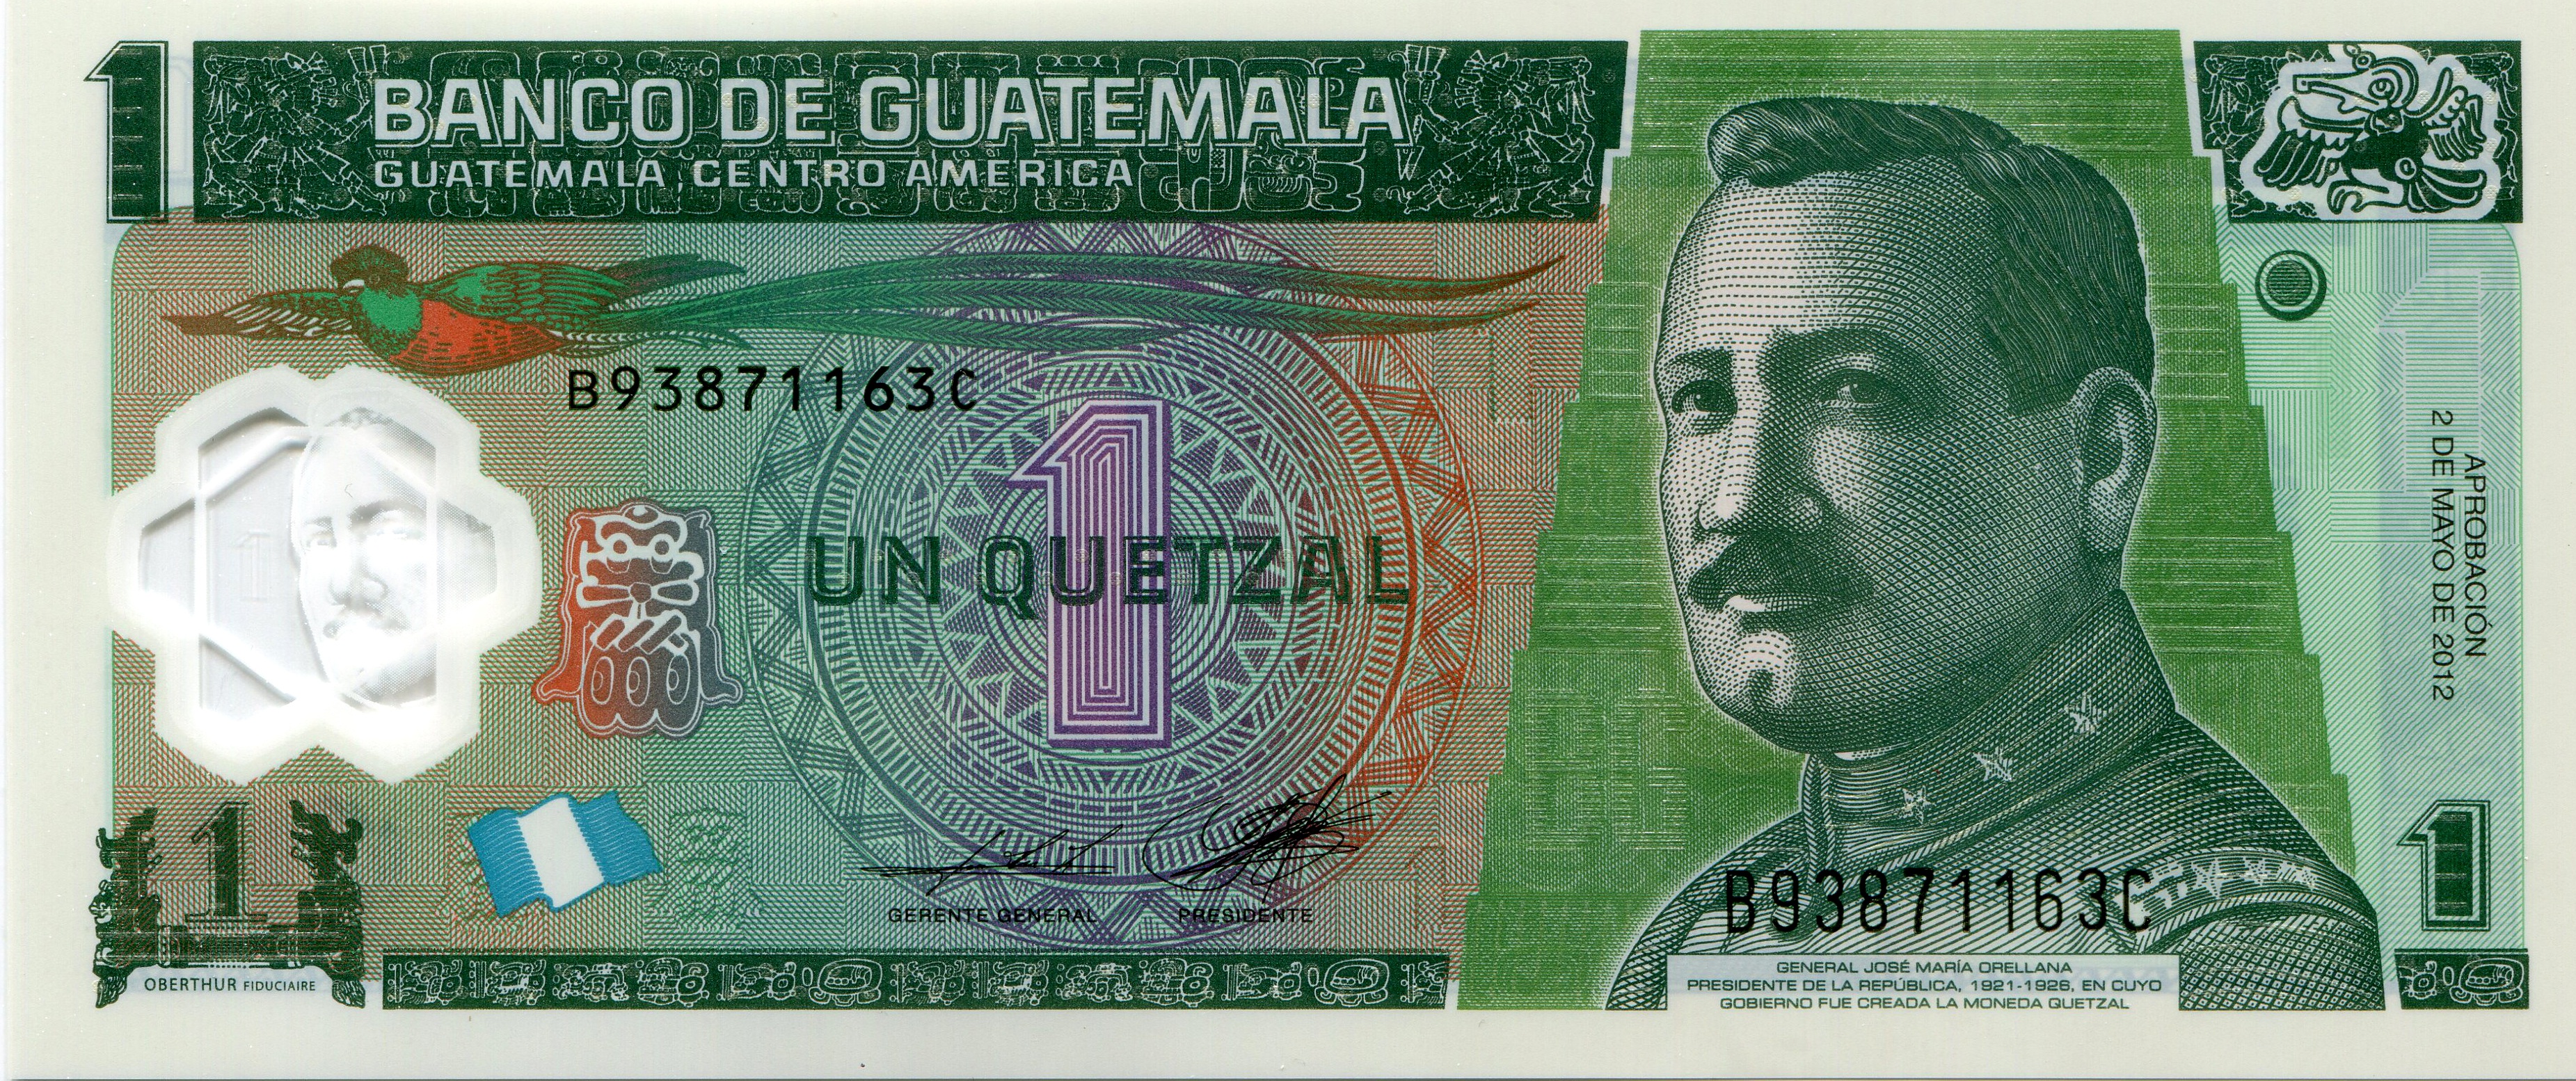
money, paper, cash, currency, dollar, banknote, dollar bill, polymer money